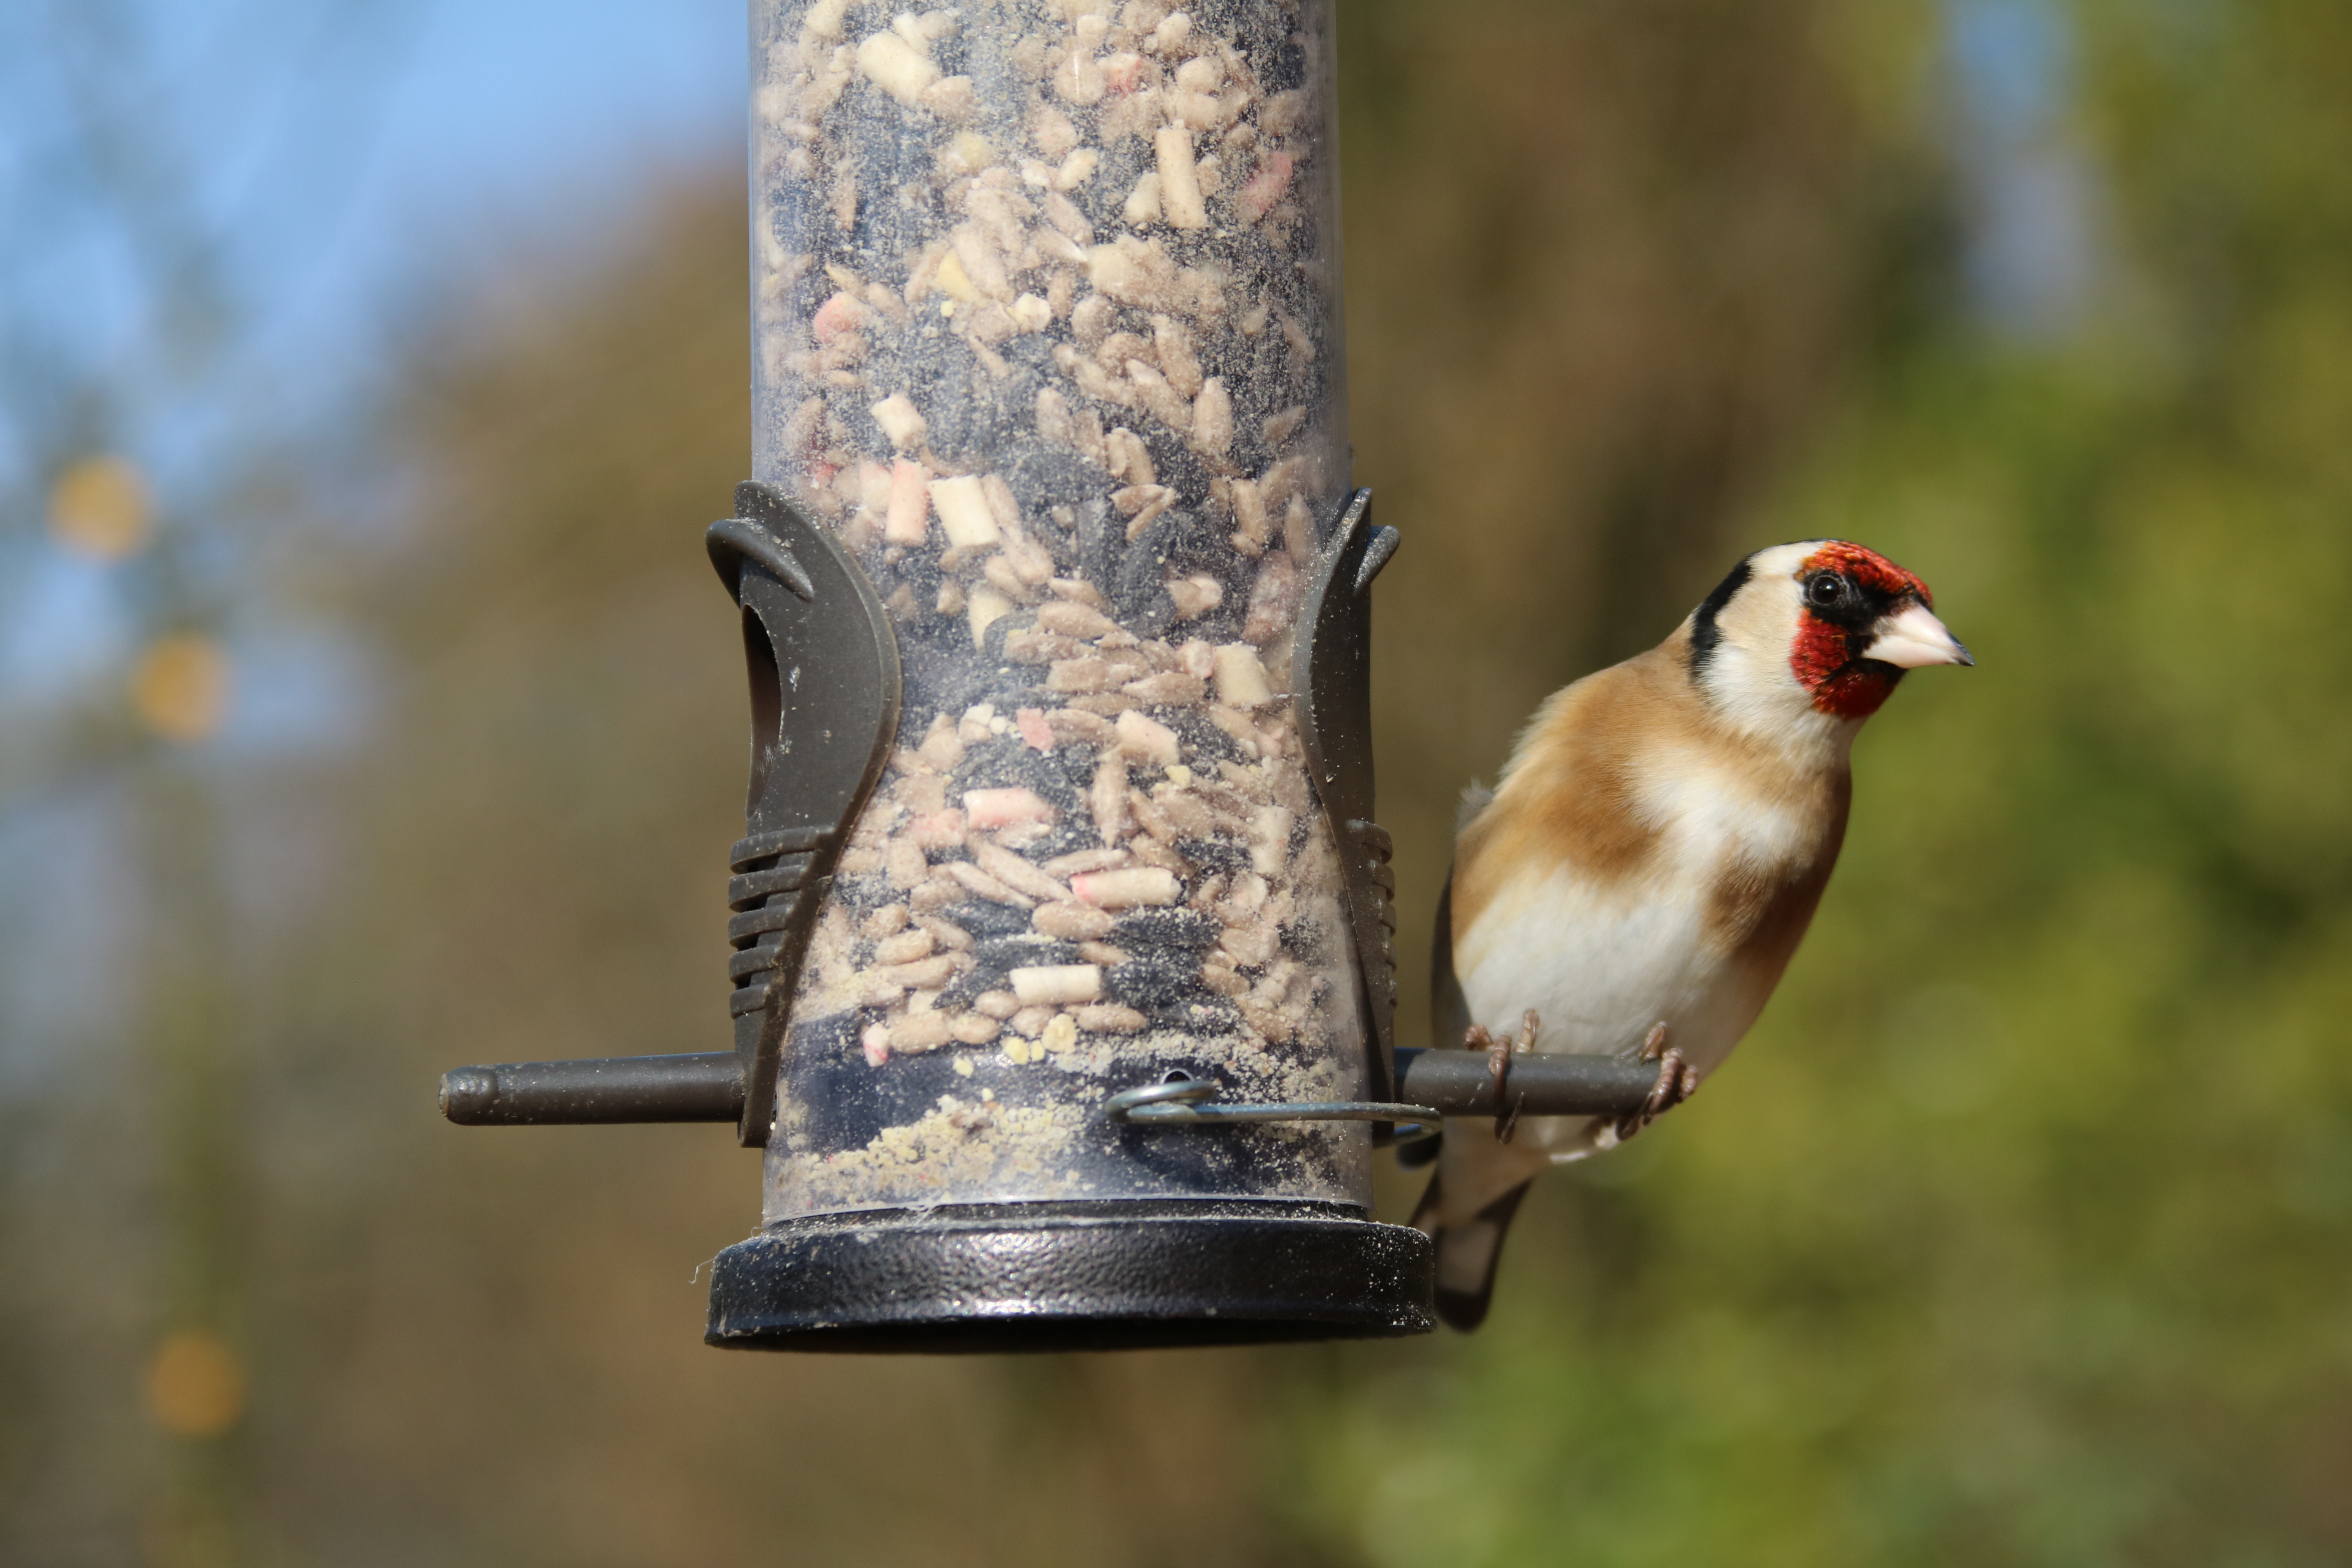
nature, branch, bird, wildlife, wild, red, beak, colourful, small, black, colorful, yellow, garden, avian, fauna, outdoors, feeding, gold, vertebrate, british, sparrow, european, finch, feeder, woodpecker, perched, goldfinch, garden bird, old world flycatcher, perching bird